This Vast Land

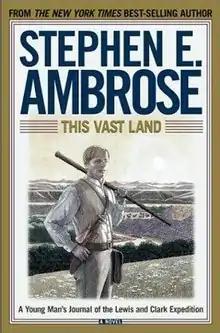
First edition

This Vast Land is an historical novel for the young-adult public, written by American historian and author Stephen Ambrose. Published in 2003 by Simon & Schuster Children's Publishing, it a fictionalized account in the form of a diary written by George Shannon, the youngest member of the Lewis and Clark Expedition. The novel details the expedition from Shannon's viewpoint; although beginning the expedition as the most inexperienced member, he slowly matures into one of the expedition's most important figures.